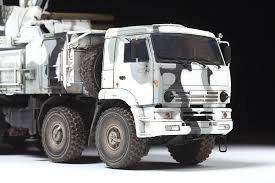
Label: Air Defense